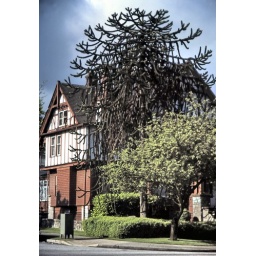
Great monkey puzzle tree (&lt;i&gt;Araucaria araucana&lt;/i&gt;) and a large house on West 12th Avenue in Vancouver, BC 1984